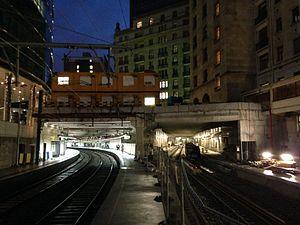
Gare Bruxelles Schuman janvier 2015